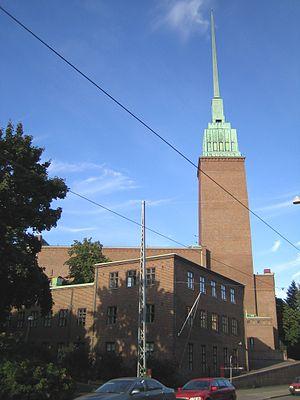
Cet article recense les églises évangéliques-luthériennes de Finlande.
L’Église Mikael Agricola est située Rue Tehtaankatu dans le quartier de Punavuori à Helsinki en Finlande.
Tehtaankatu est une rue de la partie sud d'Helsinki en Finlande.